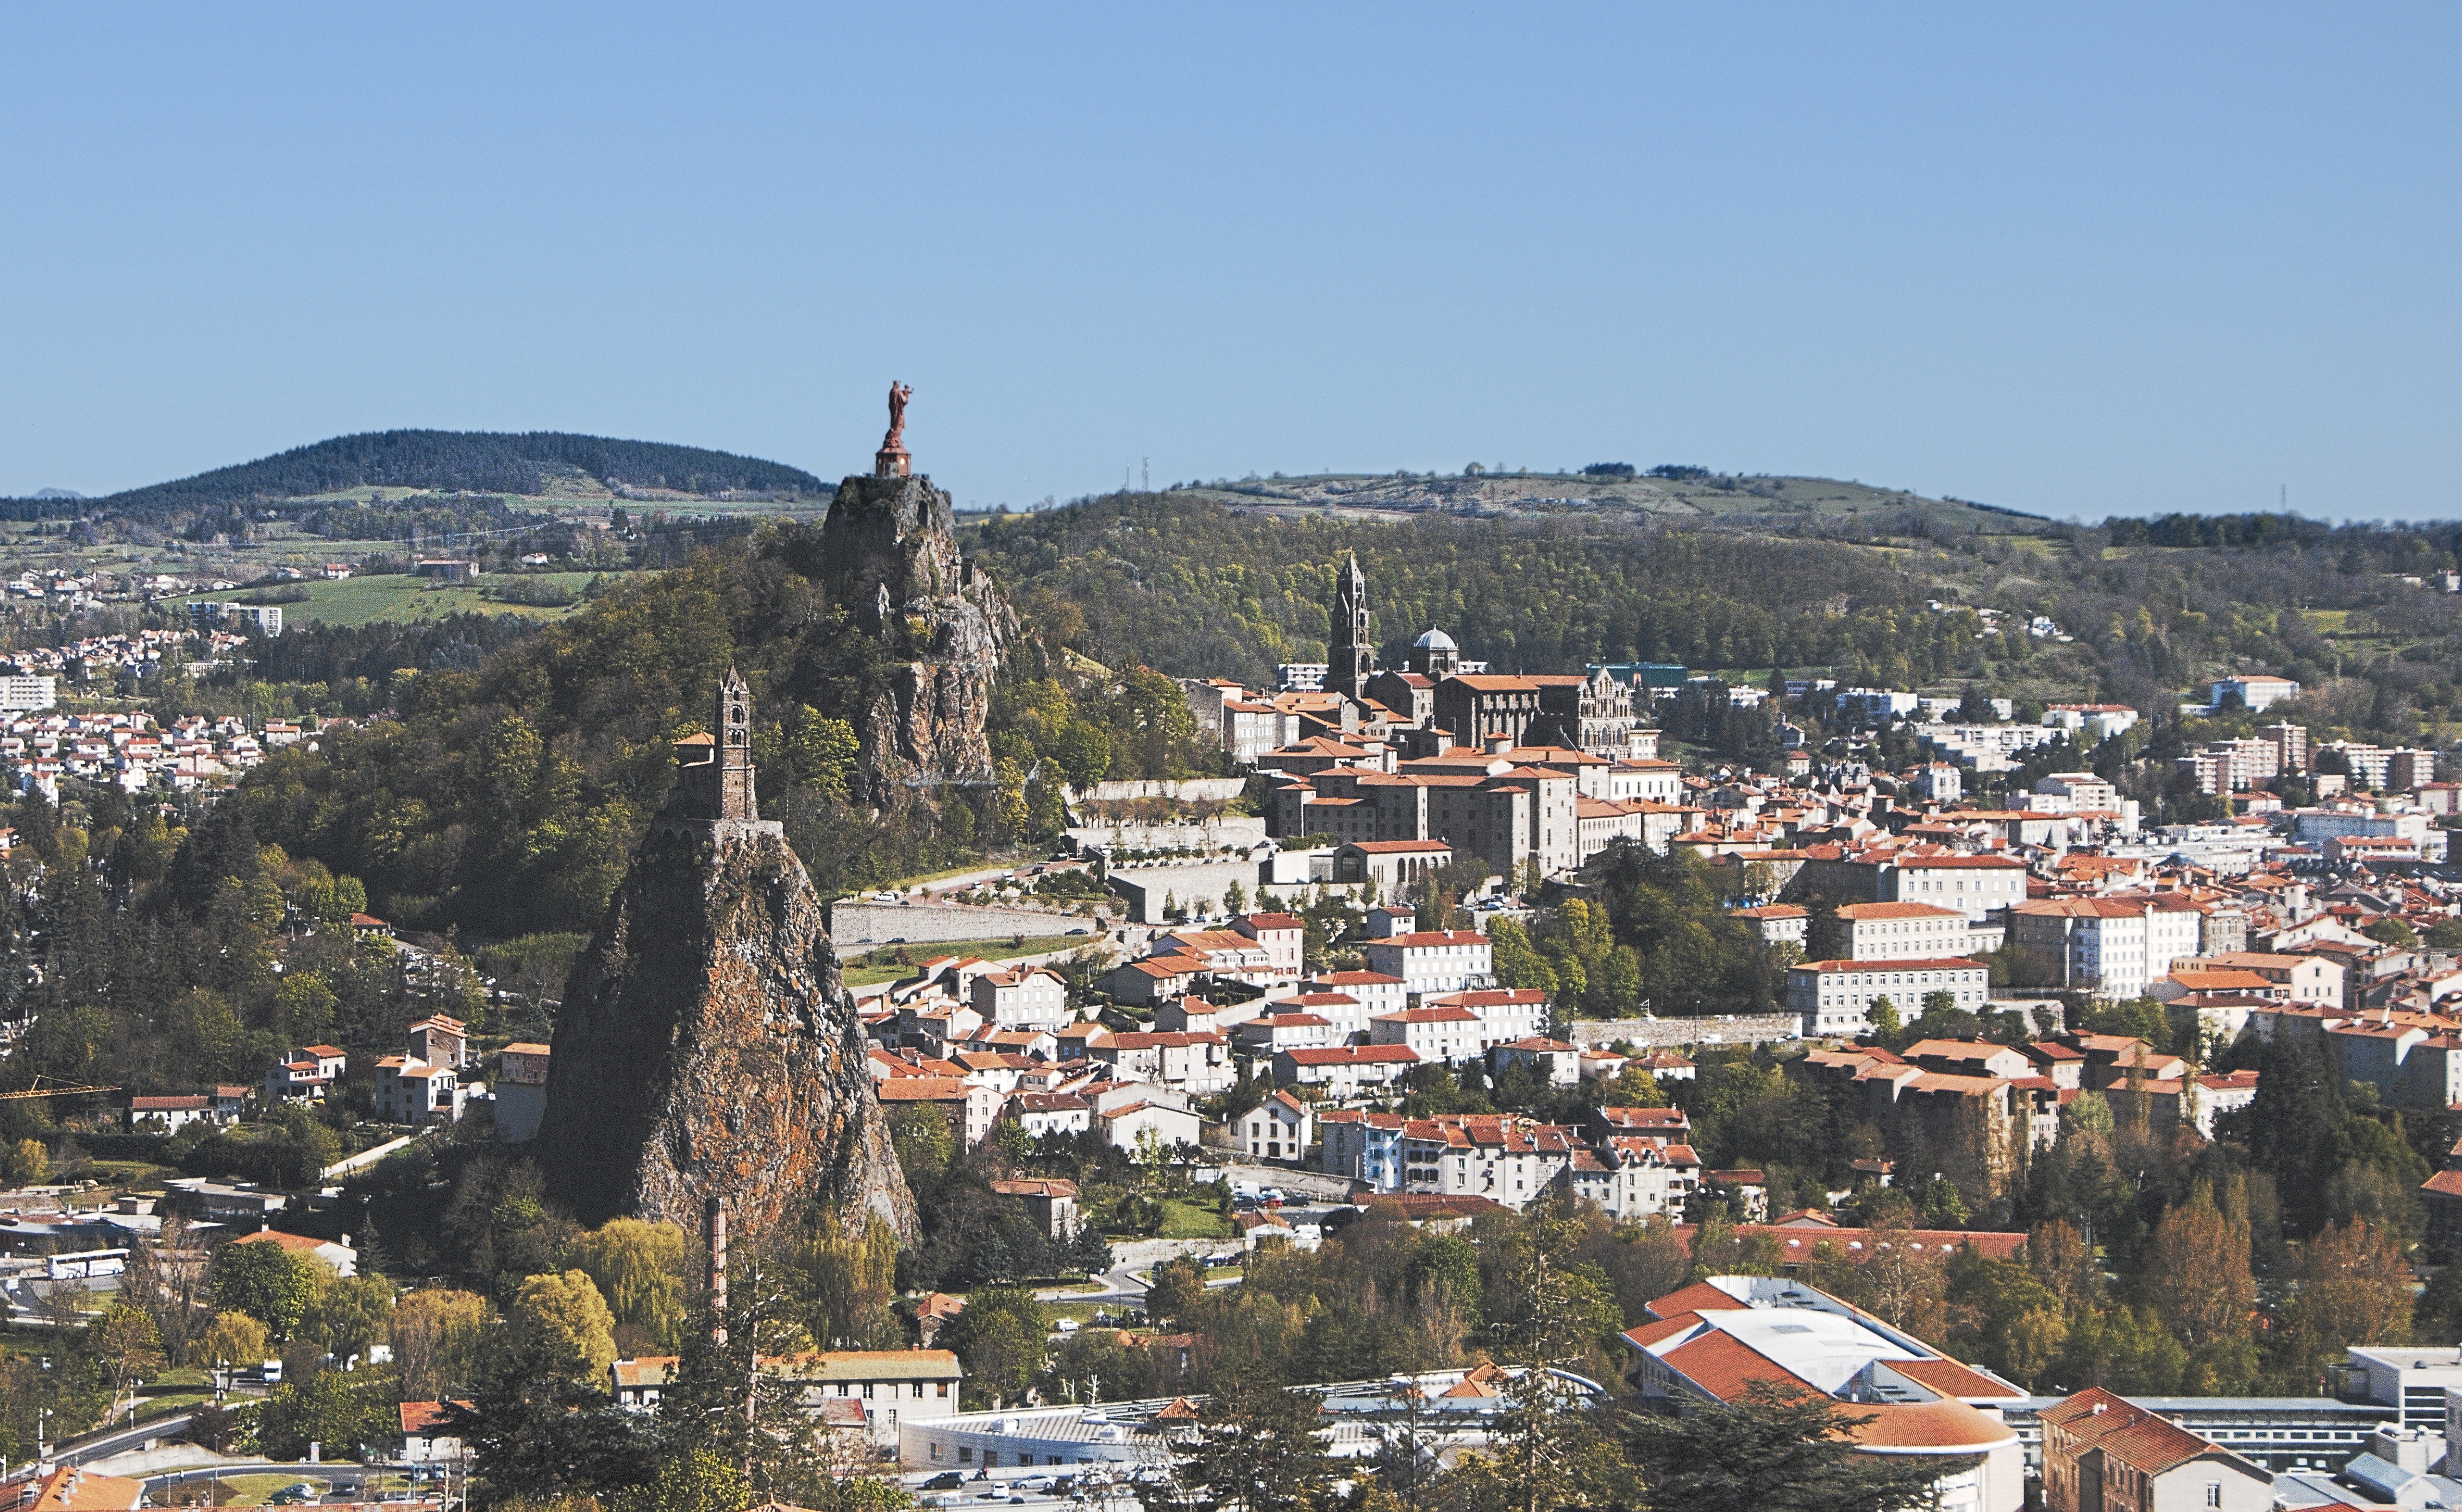
landscape, mountain, skyline, town, city, mountain range, cityscape, panorama, village, tourism, auvergne, volcanoes, bird's eye view, aerial photography, residential area, the puy in velay, geographical feature, human settlement